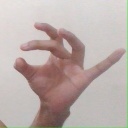
अक्षर: ओ